John Dale Ryan

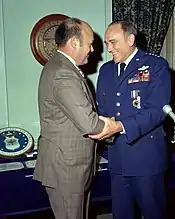
Air Force Chief of Staff General John D. Ryan with U.S. Secretary of Defense Melvin R. Laird.

Ryan remained at Kelly Field as a flight instructor for approximately two years. From January 1942 until August 1943, he was director of training at Midland Army Airfield, Texas, and was instrumental in establishing an advanced bombardier training school. His next assignment was as operations officer for the Second Air Force at Colorado Springs, Colorado. In February 1944, he was transferred to Italy, where he commanded the 2d Bombardment Group and later became operations officer for the 5th Bombardment Wing, Fifteenth Air Force. While commanding the 2d Bombardment Group he lost a finger to enemy anti-aircraft fire. Later on, this resulted in his nickname, sometimes used derisively, "Three-fingered Jack."